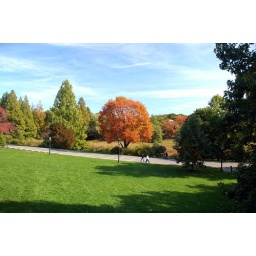
Arnold Arboretum: Colors fall over the trees by the marsh, but the grass is still green